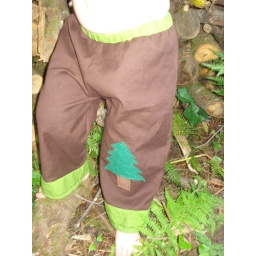
Oliver by the wood pile in the organic cotton forest pants